History of East Africa

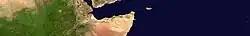
Satellite imagery of East Africa.

The area located at the south of the desert is a steppe, a semi-arid region, called the Sahel. It is the ecoclimatic and biogeographic zone of transition in Africa between the Sahara desert to the north and the Sudanian Savanna to the south. The Sudanian Savanna is a broad belt of tropical savanna that spans the African continent, from the Atlantic Ocean coast in the West Sudanian savanna to the Ethiopian Highlands in the East Sudanian savanna.